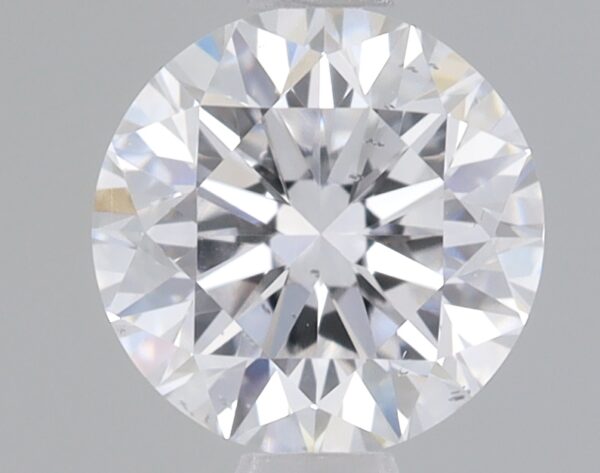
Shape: round
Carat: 0.73
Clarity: SI1
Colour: D
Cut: VG
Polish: VG
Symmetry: VG
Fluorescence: NONE
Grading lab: IGI
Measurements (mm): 5.64 x 5.67 x 3.61